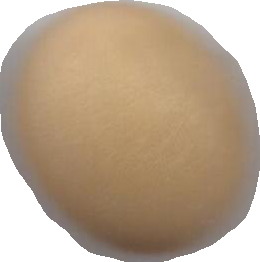
Variety: Grobogan